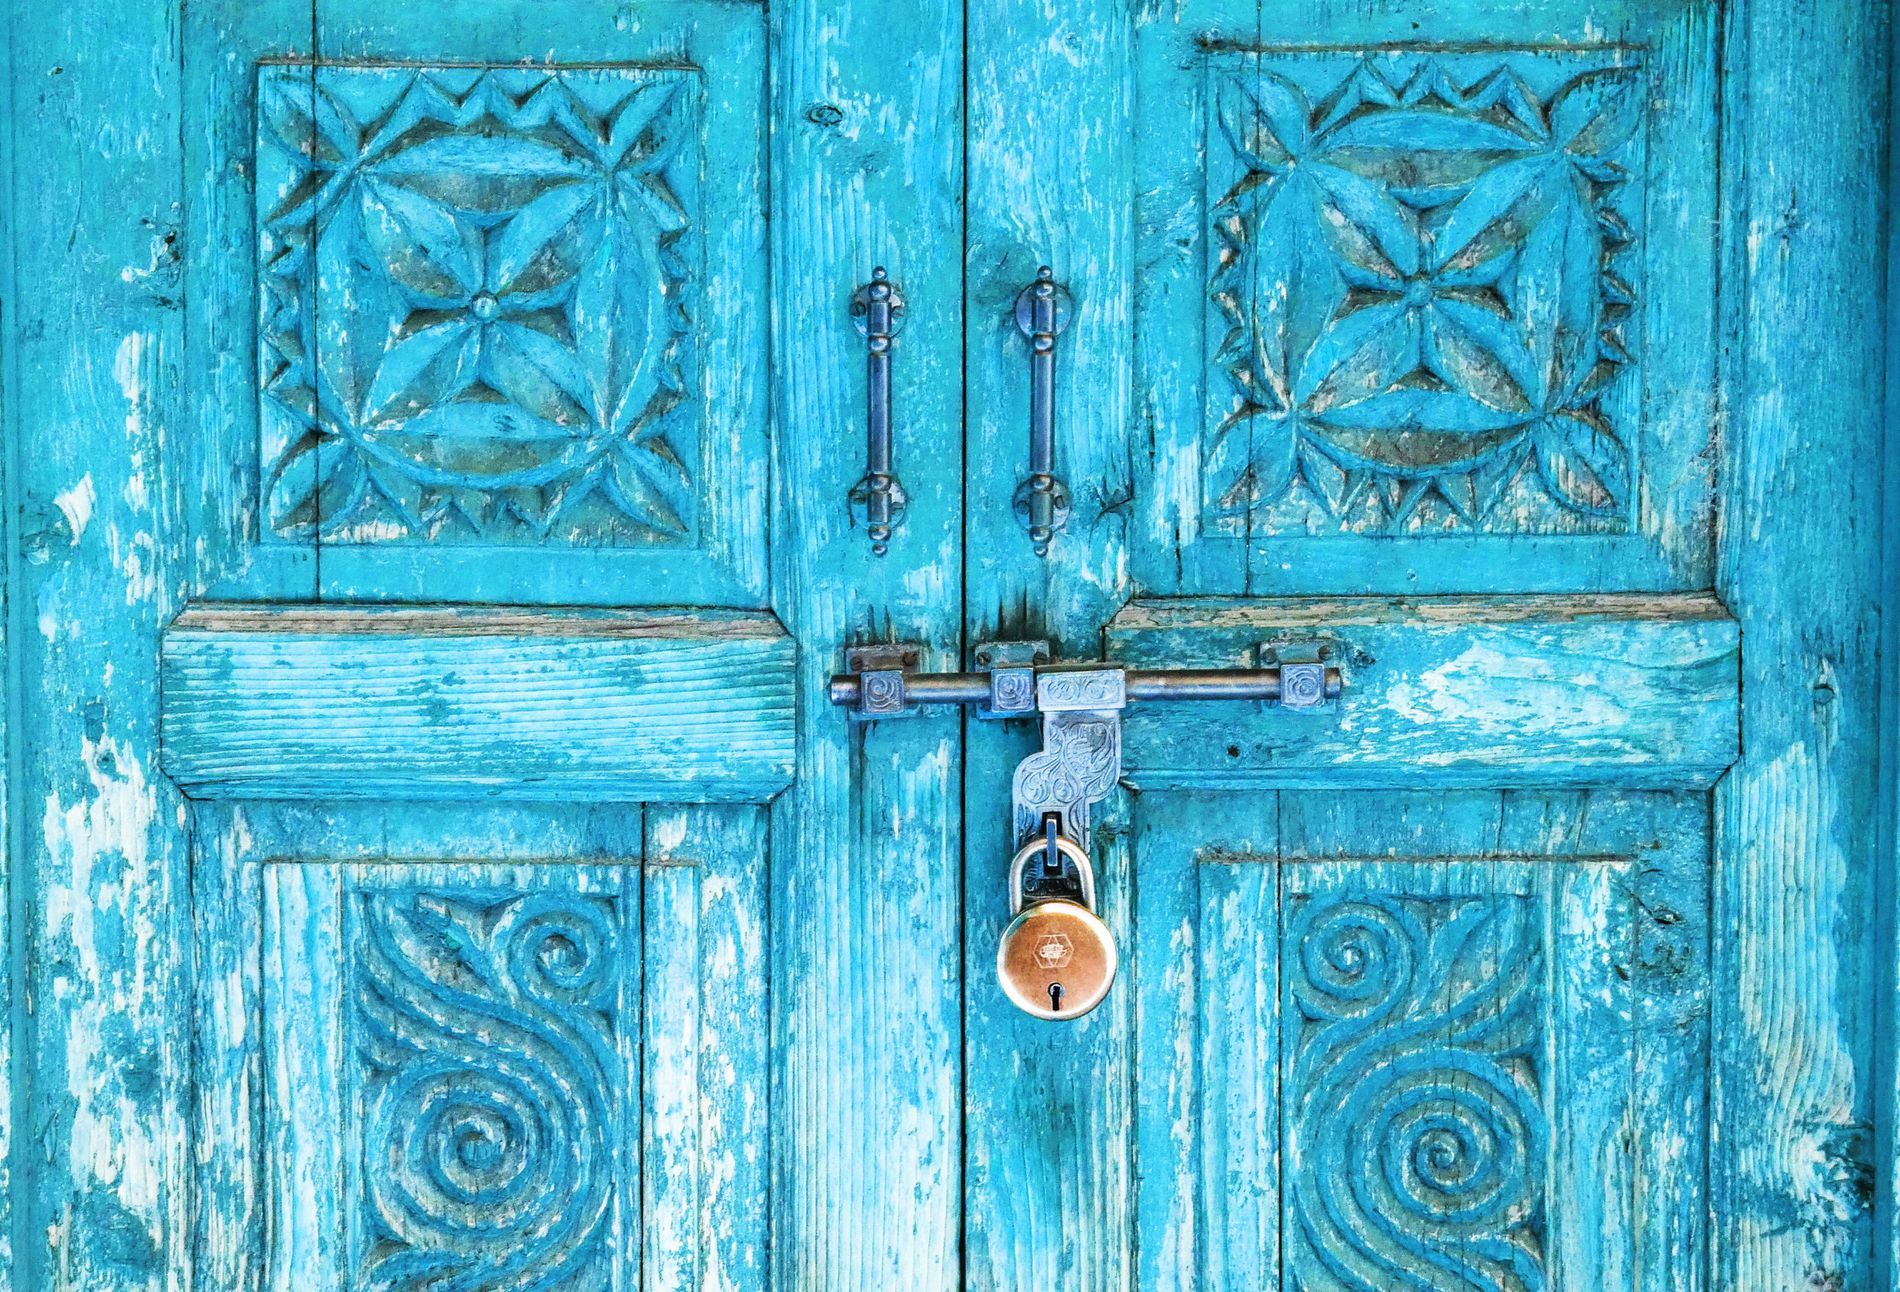
Blue door
The photo shows a wooden door painted in a turquoise blue. The door is secured with a large metal lock and two silver metal handles. The wood surface shows signs of age and wear, with peeling paint and raised lines. The lighting appears to be daylight, making the colors of the door vibrant despite its age.
The lighting in the photo appears natural from sun. There are no shadows, and the atmosphere may be slightly overcast. This soft lighting beautifully highlights the texture of the wood and the details of the door.The angle of the shot is straight and focused, giving a direct, front-on view of the door. This perspective highlights the color of the door.
Labels: Door, Hardwood, Stained Wood, Wood, Corrosion, Rust, Door lock, Door handle
Camera: Panasonic DC-FZ80
Aperture: F5.1
Exposure: 1/80 sec
ISO: 250
Focal length: 21.0 mm